Lai Cheuk Wah Sarah

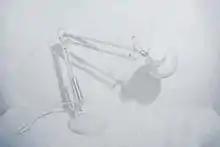
Spotting the light onto a light (2012)

Lai's motif is the mundane. She describes her works as being based on things that are “ordinary...and missed easily.” Her works are about diverse subjects, ranging from the Moon and the sea to swimming pools, street corners and water towers.